Elmhurst, Queens

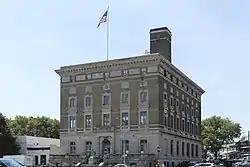
The Elks Lodge 878 building on Queens Boulevard is now the New Life Fellowship Church.

Elmhurst is served by two New York City Fire Department (FDNY) fire stations: